Answer in natural language. How many Books are visible in the scene? Choose between the following options: 4, 0, 2, 3 or 4
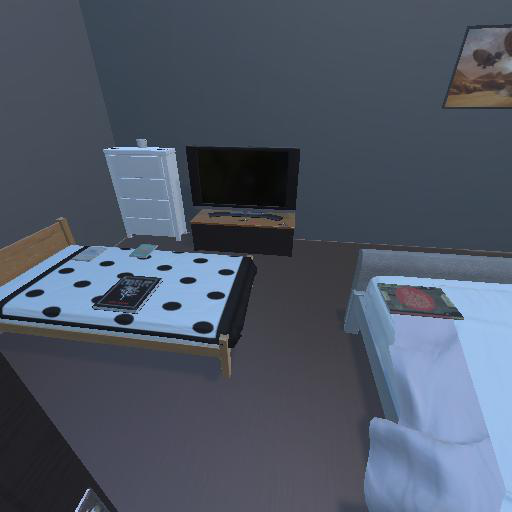
<answer>4</answer>